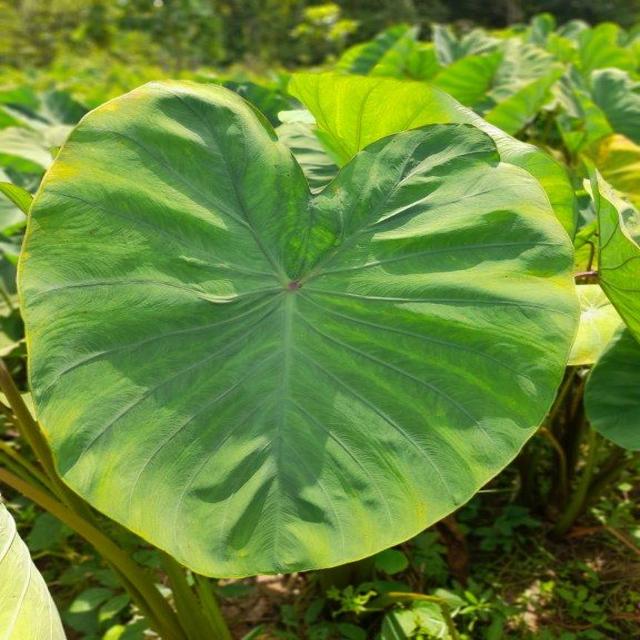
Label: Early_Blight